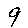
Label: 9